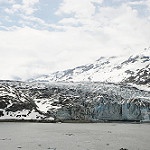
Scene: Outdoor